Thattathin Marayathu

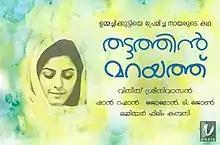

Thattathin Marayathu is a 2012 Indian Malayalam-language romantic comedy film written and directed by Vineeth Sreenivasan, starring Nivin Pauly and Isha Talwar. The supporting cast includes Aju Varghese, Manoj K. Jayan, Sunny Wayne, Sreeram Ramachandran, Bhagath Manuel, Manikuttan, Sreenivasan, and Niveda Thomas. The film was produced by actors Mukesh and Sreenivasan. The film is about a Hindu boy, Vinod, and a Muslim girl, Aisha, and the conflict arising out of this inter-faith relationship.